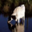
Label: cattle